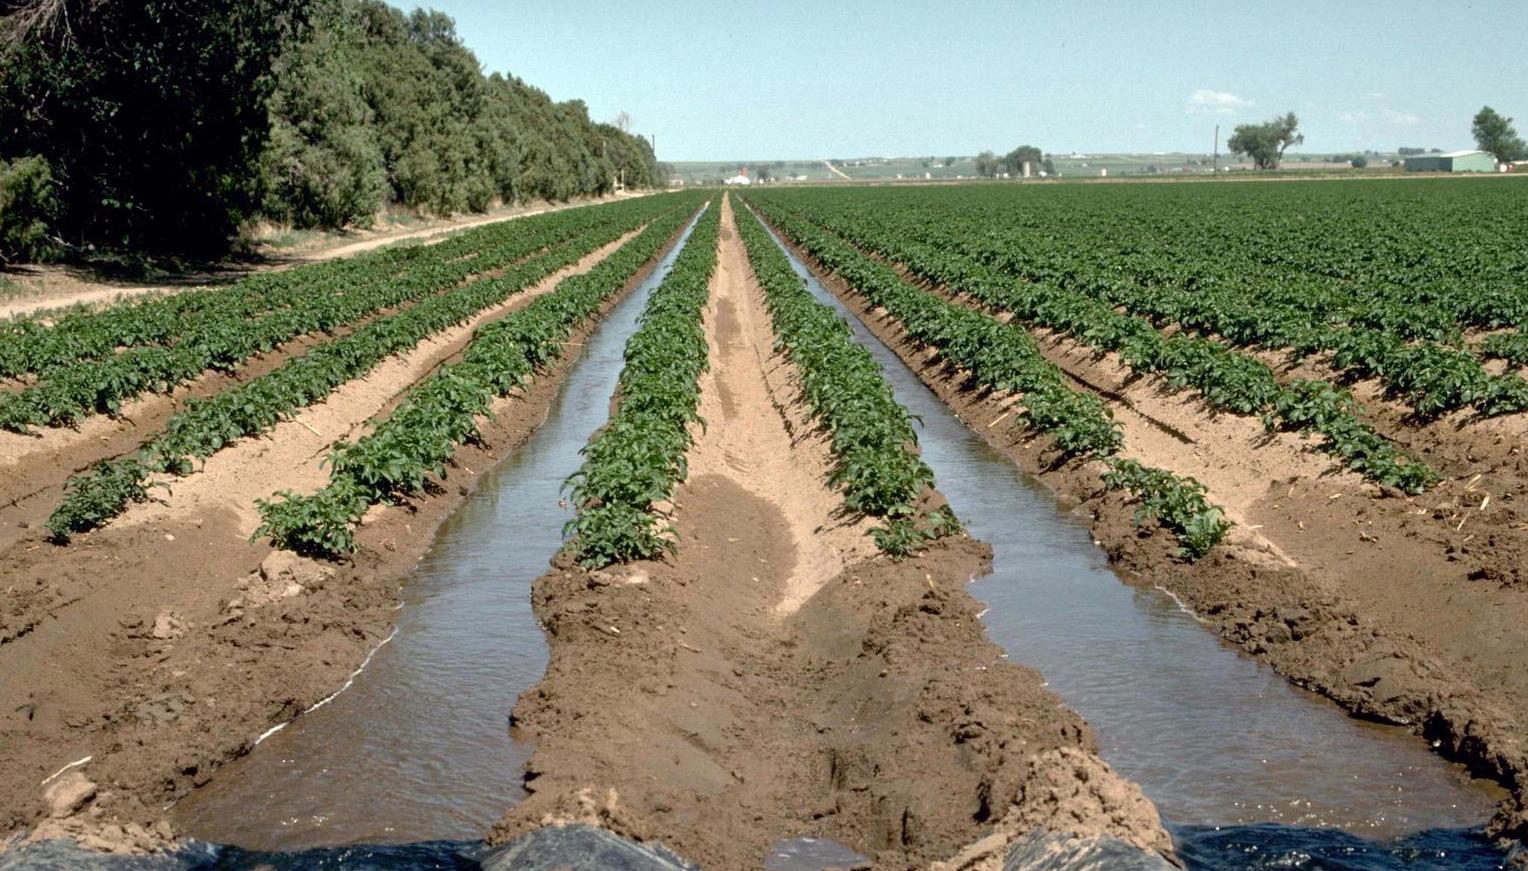
Shamba kubwa lililolimwa kwa matutamatuta, na kupitishiwa mifereji katikati inayopitisha maji. Huu ni mfumo wa umwagiliaji ambao humfanya mkulima kutotegemea majira ya mvua au kiangazi.